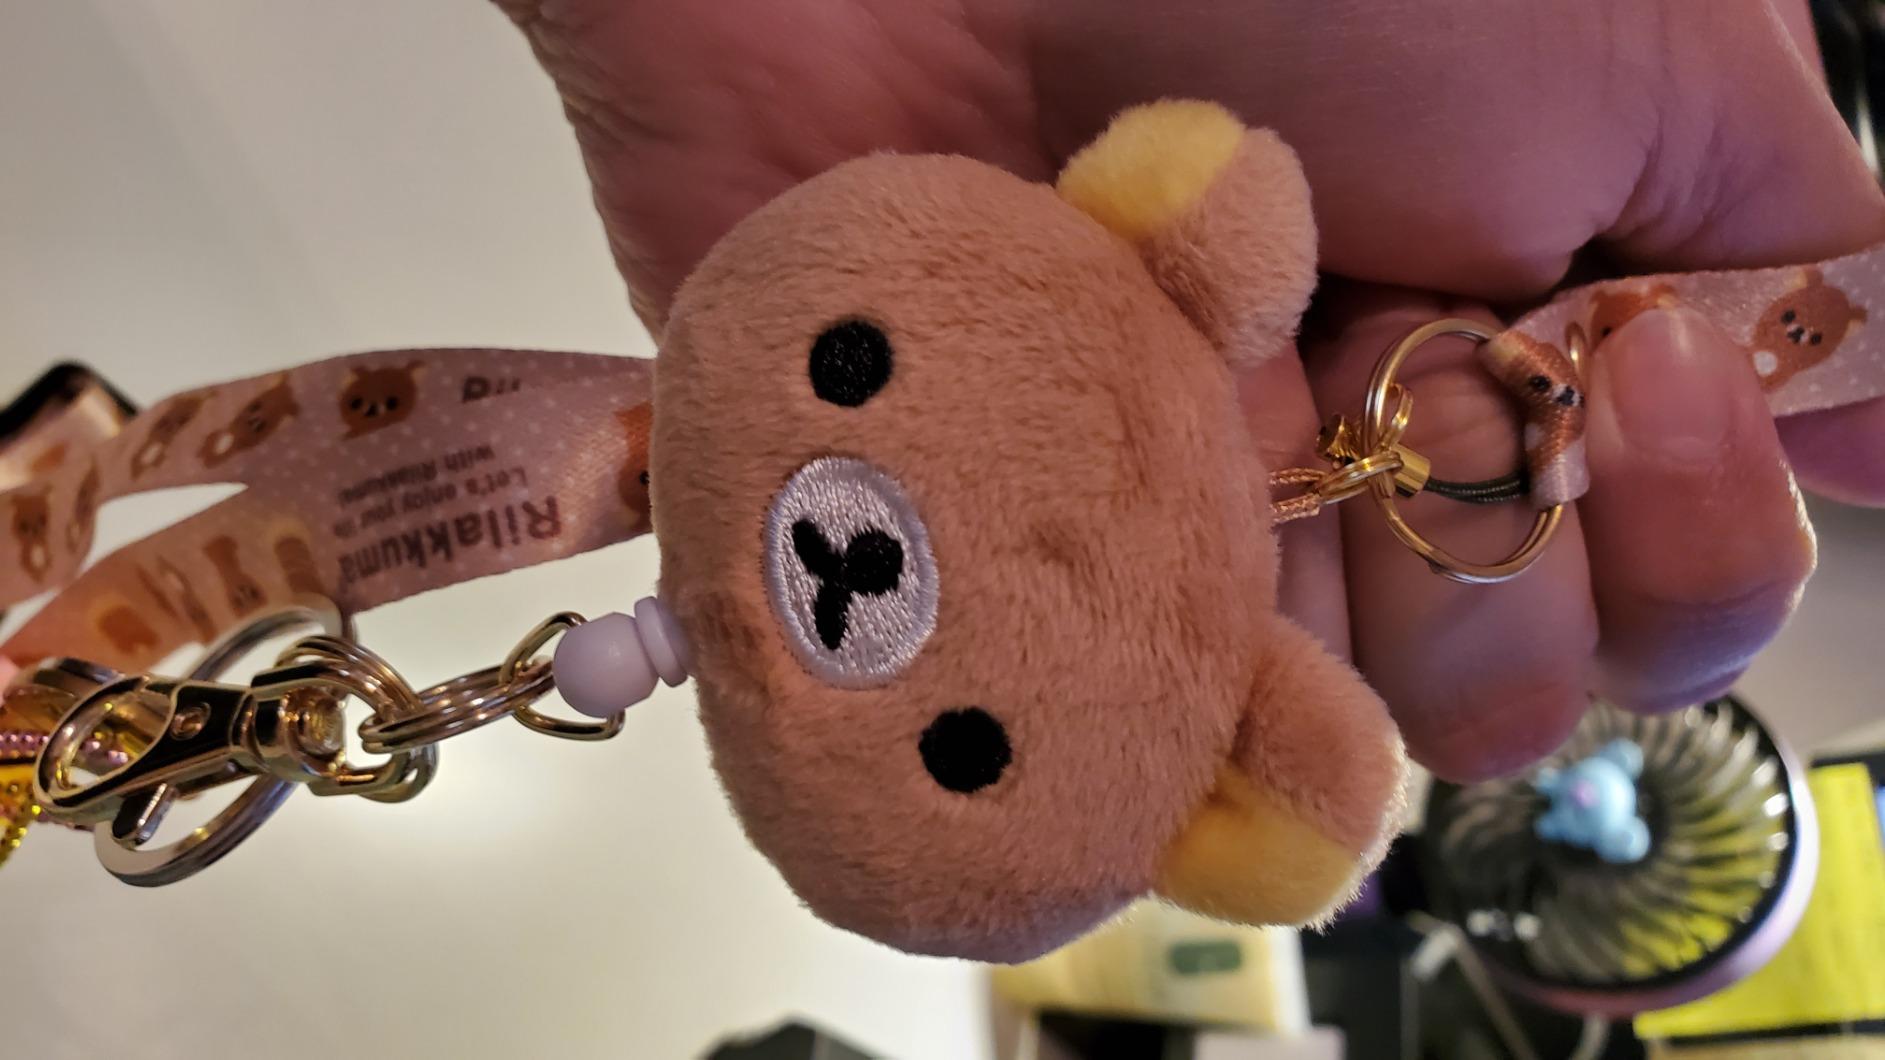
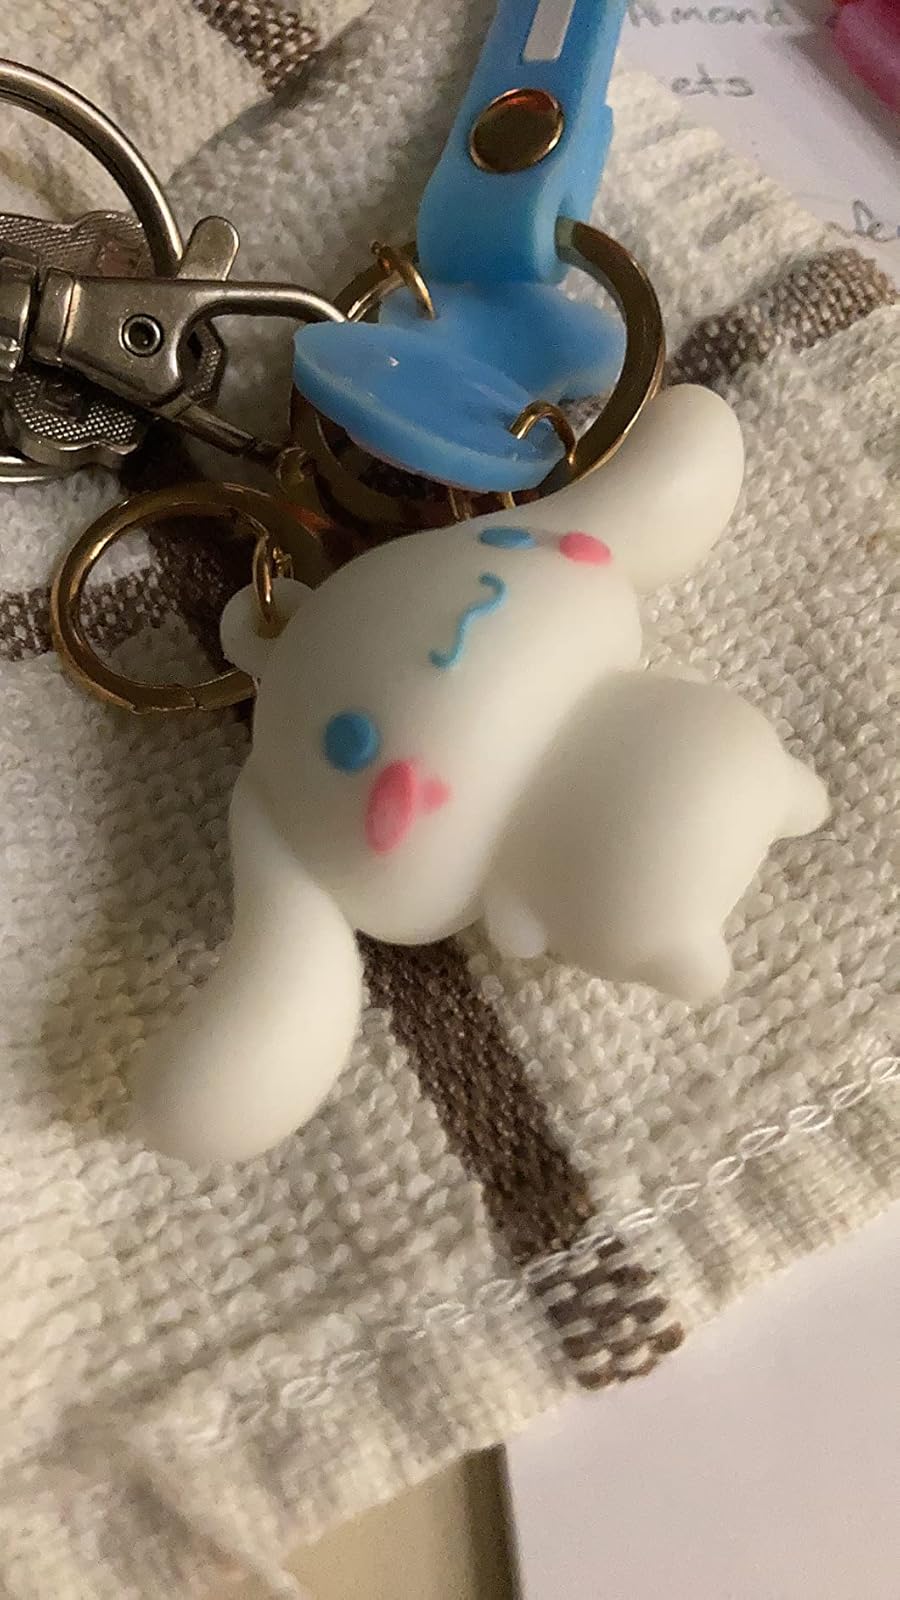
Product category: accessories_keychain
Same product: no